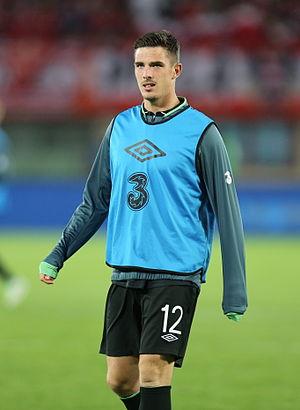
Ciaran Clark, né le 26 septembre 1989 à Harrow est un footballeur international irlandais qui évolue au poste de défenseur à Newcastle United.